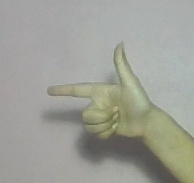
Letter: yaa